NBC Sports Regional Networks

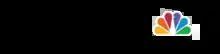
The logo using the full "Comcast SportsNet" name, used from 2012 to 2015; the logo minus the NBC peacock was first introduced in 2008.

As the result of the acquisition of NBC Universal by Comcast in February 2011, the operations of CSN, along with sister national sports networks Versus and Golf Channel, were integrated into the NBC Sports division. CSN adopted the new NBC Sports branding that was launched in January 2012 alongside the relaunch of Versus as NBC Sports Network. While there were plans for the channels to also take on the NBC branding at this time, they were scrapped in favor of maintaining the Comcast SportsNet name.